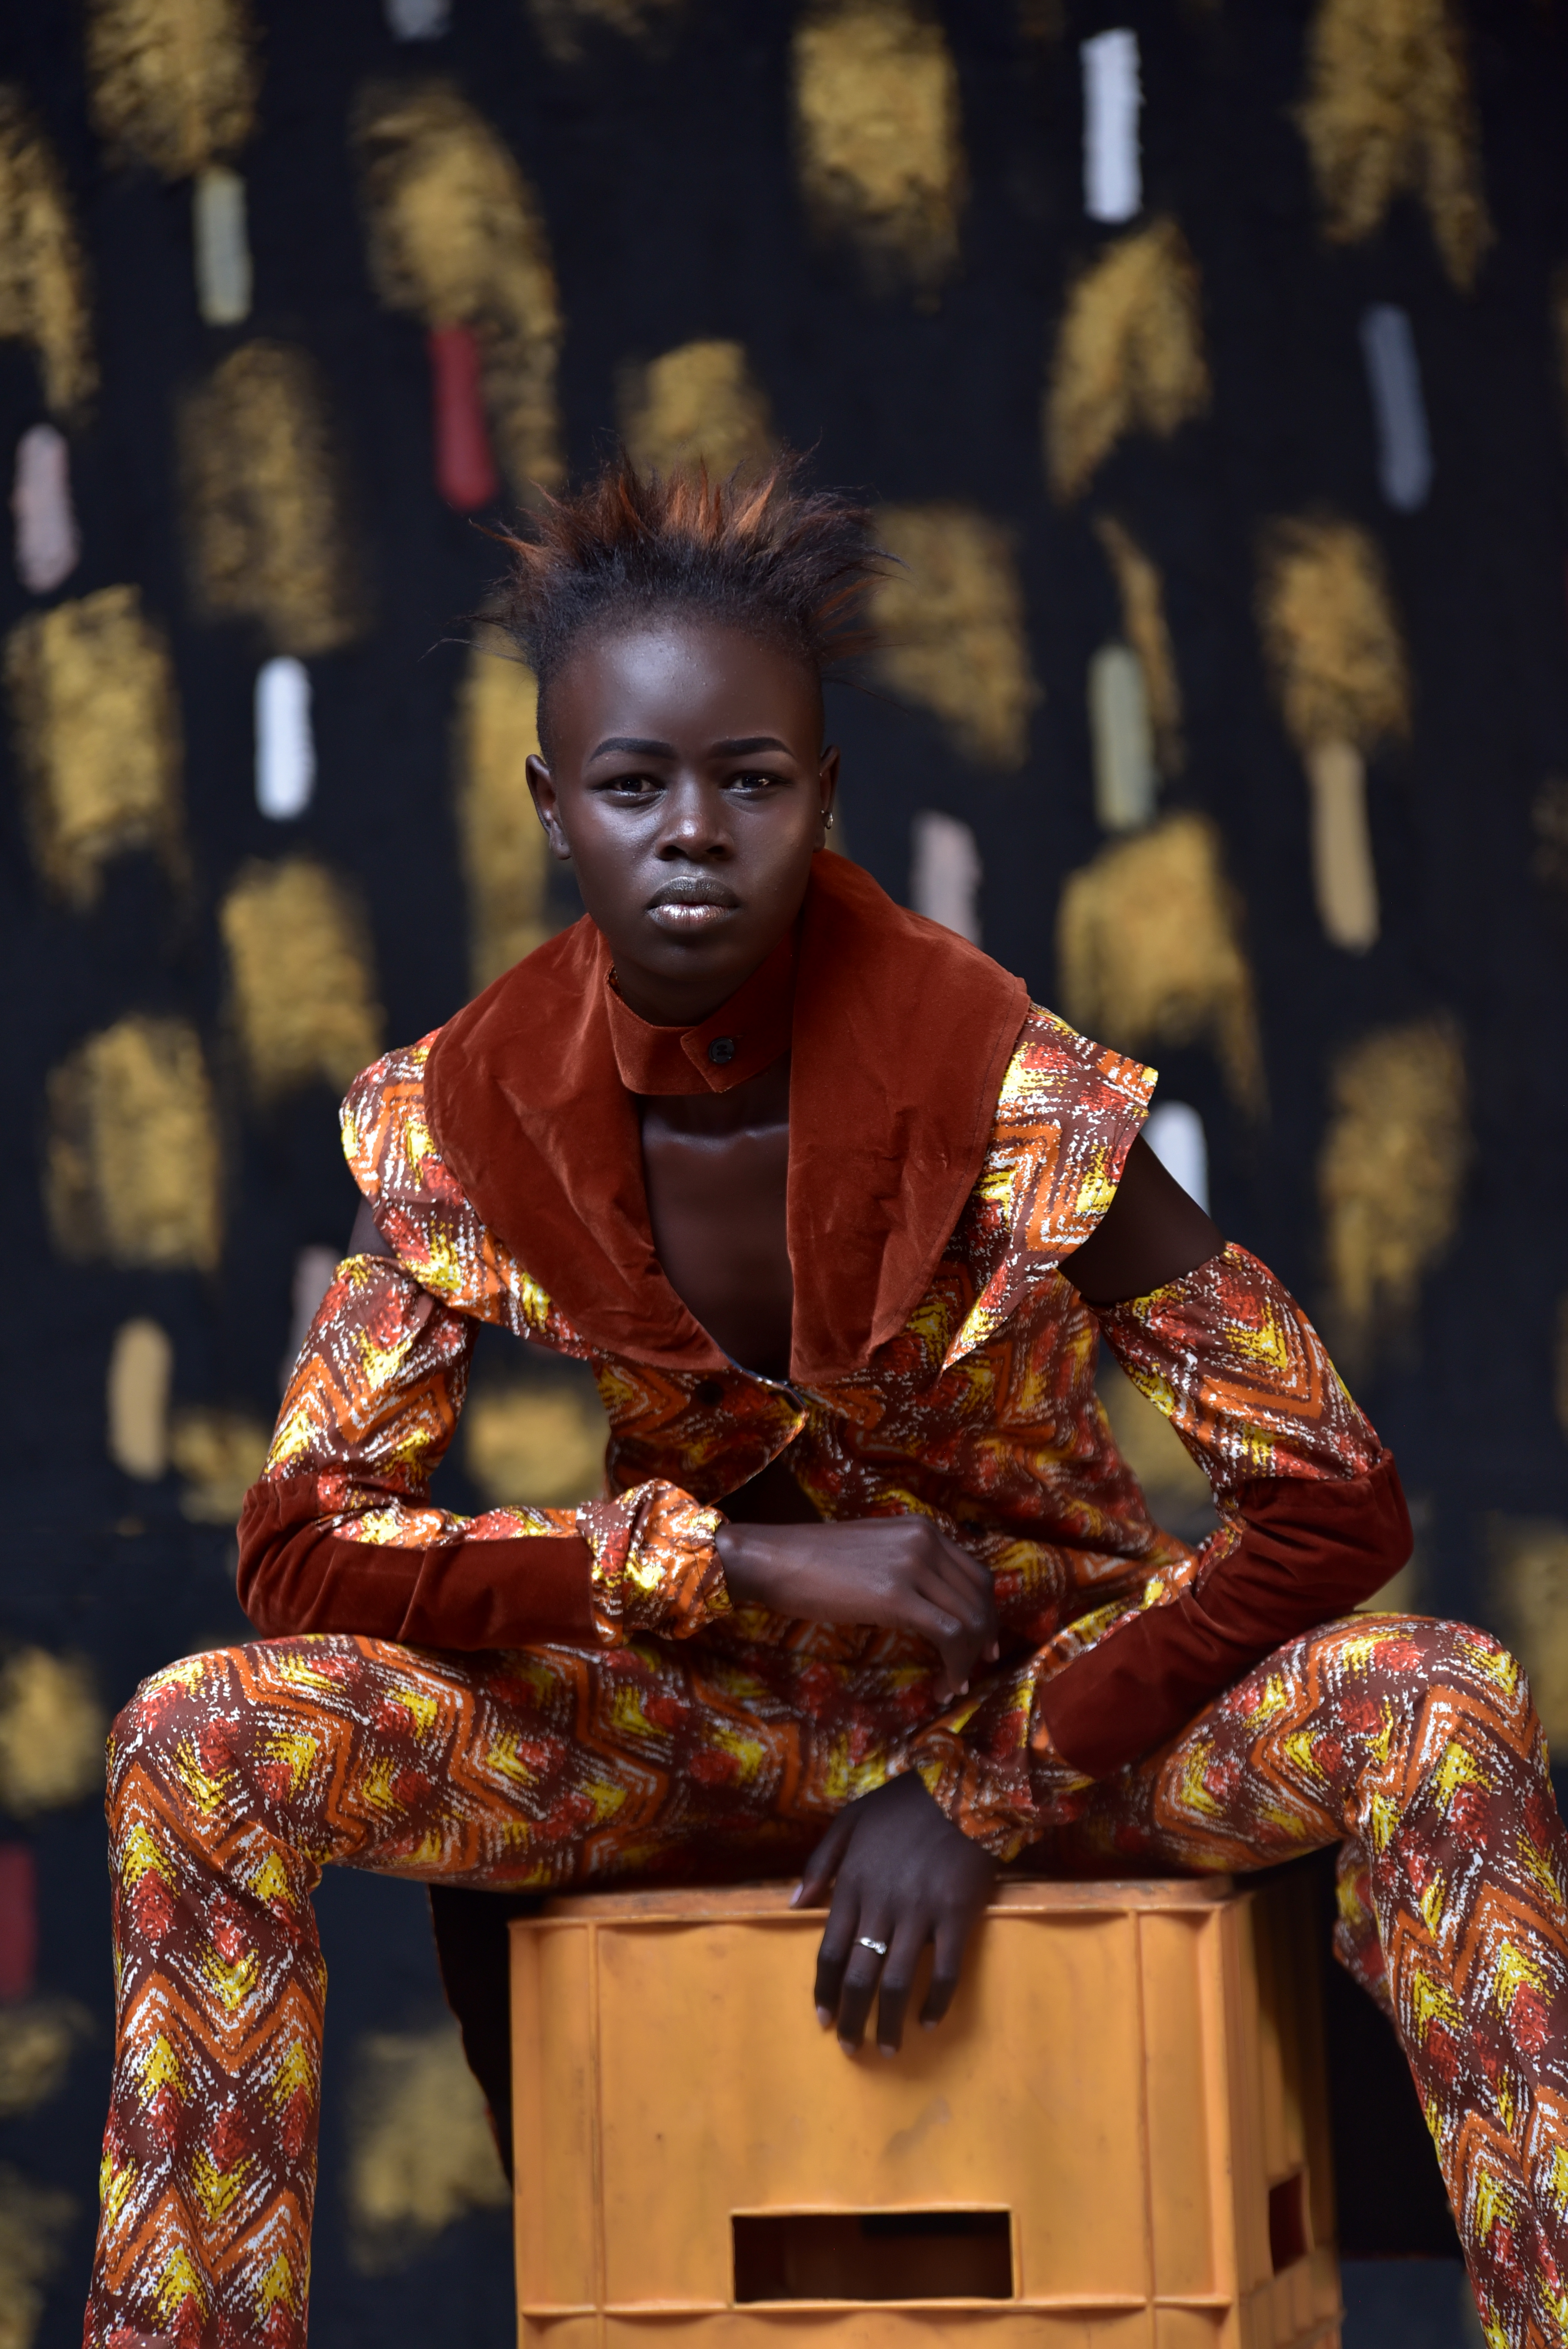
model, fashion, seated, crate, beer, tradition, temple, girl